Gheluvelt Plateau actions, July–August 1917

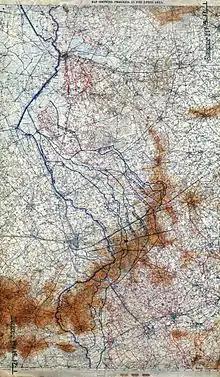

Ypres is overlooked from the south-west by Kemmelberg (Kemmel Hill) and from the east by low hills running south-west to north-east, with Wytschaete (Wijtschate) and Hill 60 to the south of Verbrandenmolen, Hooge, Polygon Wood and Passchendaele (Passendale). Wytschaete is from Ypres, at Hollebeke the ridge is distant and recedes to distant at Polygon Wood. Wytschaete is the highest point, about above the plain; on the Ypres–Menin road at Hooge, the elevation is about and is at Passchendaele. The rises are slight, apart from the vicinity of Zonnebeke, which has a gradient of From Hooge and to the east, the slope is near Hollebeke, it is height variations are subtle and resemble a saucer lip around the city. The main ridge has spurs sloping east and the spur at Wytschaete runs south-east to Messines, with a gentle slope to the east and a to the west. Further south is the muddy valley of the Douve river, Ploegsteert Wood (Plugstreet to the British) and Hill 63. West of Messines Ridge is the parallel Wulverghem (Spanbroekmolen) Spur, with the Oosttaverne Spur, also parallel, further to the east. The general aspect south and east of Ypres is one of low ridges and dips, gradually flattening northwards beyond Passchendaele into a featureless plain.